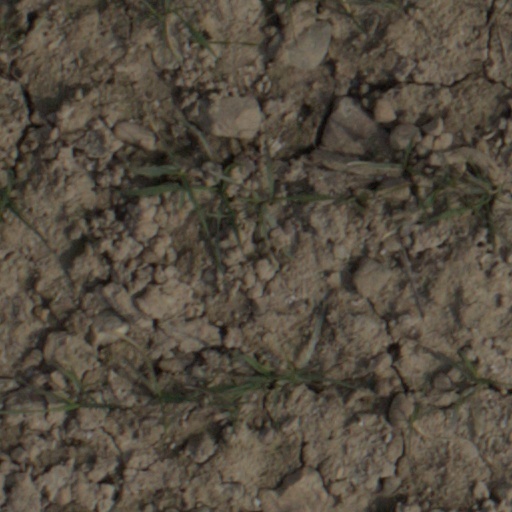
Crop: wheat